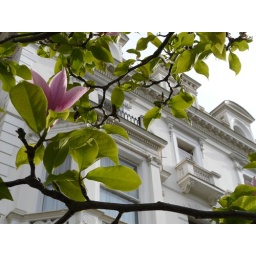
Very quiet quarter of white houses with beautiful trees like this in front of them